Olla podrida
Also known as:
ca - Catalan: Olla podrida
de - German: Olla podrida
es - Spanish: Olla podrida
fr - French: Olla podrida
hy - Armenian: Օլյա պոդրիդա
it - Italian: Olla podrida
ja - Japanese: オジャ・ポドリーダ
pl - Polish: Olla podrida
pt - Portuguese: Olla podrida
ru - Russian: Олья подрида
sv - Swedish: Olla podrida
Category: stew (meat stew, vegetable stew, beans stew)
Cuisine: Spanish
Associated cuisines: Spanish
Area: Spain
Countries: Spain
Region: Southern Europe

The dish is usually made with chickpeas or beans, assorted meats like pork, beef, bacon, partridge, chicken, ham, and sausage, and Vegetable such as carrots, leeks, cabbage, potatoes, and onions.

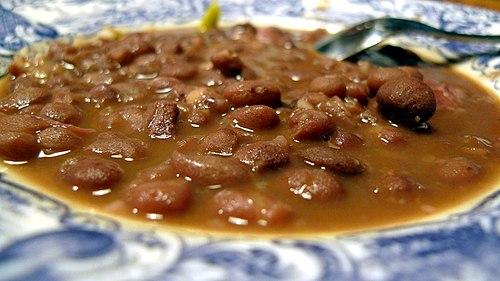